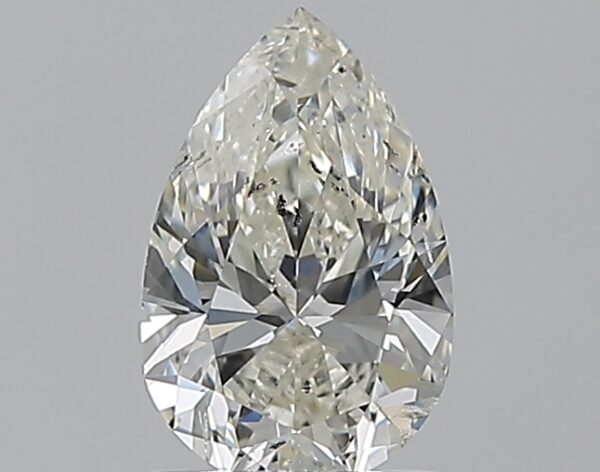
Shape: pear
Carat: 0.8
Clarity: SI2
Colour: K
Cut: EX
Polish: EX
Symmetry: VG
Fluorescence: F
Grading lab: GIA
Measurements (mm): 7.88 x 5.09 x 3.25